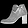
Label: Ankle boot